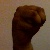
The image shows a hand gesture representing the letter 'M' in Indian Sign Language.